The Govan Stones

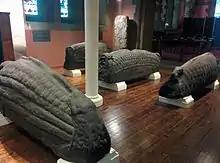
Hogback stones within the (ecclesiastical) north transept

"It underpins this idea that this British kingdom of Strathclyde has some strong connections with the Scandinavian world. My feeling is that this is meant to represent a lord's hall or a chieftain's hall." - Stephen Driscoll, Professor of Historical Archaeology at Glasgow University.The sarcophagus was discovered in Govan Old's graveyard in 1855, when a grave was being dug to the south east of the church. Recognising their significance and to protect the stones from the elements, they were moved from the surrounding graveyard and placed on display within the church itself in 1926. Until that point, the stones had lain in the churchyard for over a thousand years.